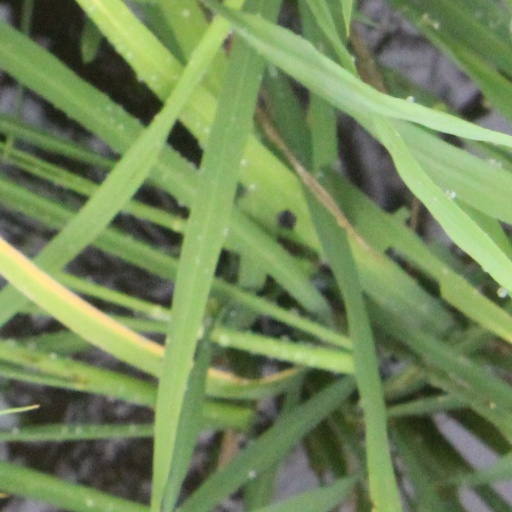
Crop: rice